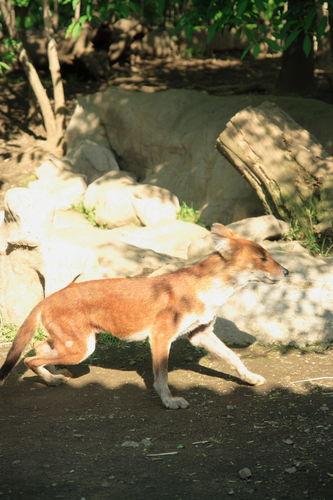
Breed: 209-n000043-dhole